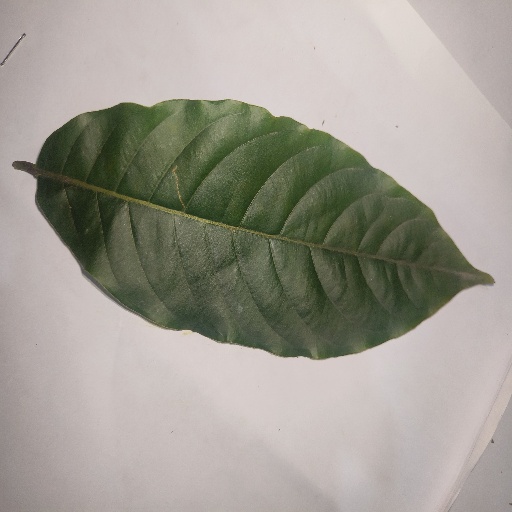
Species: HariTaki
Leaf condition: Healthy Leaf